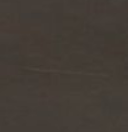
Surface type: asphalt